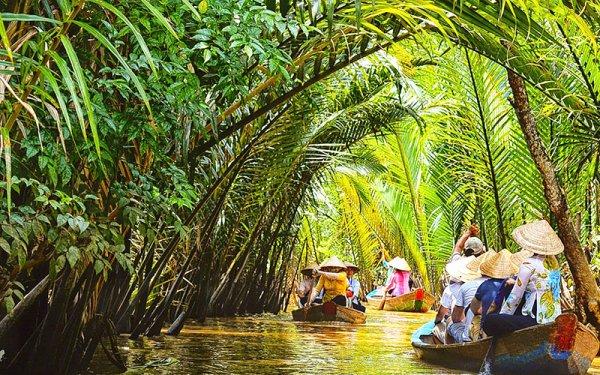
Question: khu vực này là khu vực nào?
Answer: khu vực này là một con sông trong một khu rừng